Barbarella (festival)

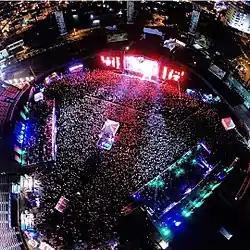
2014 Barbarella Festival

Barbarella is an annual music festival held in Santo Domingo, Dominican Republic from 2011 to 2018 / 2025 by Presidente.